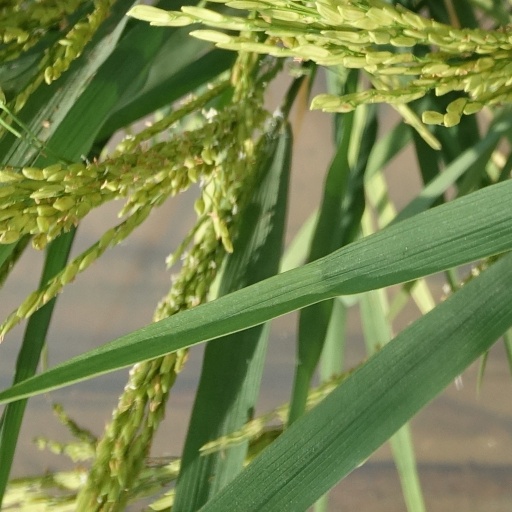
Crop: rice